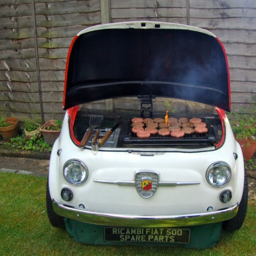
some fun over the weekend